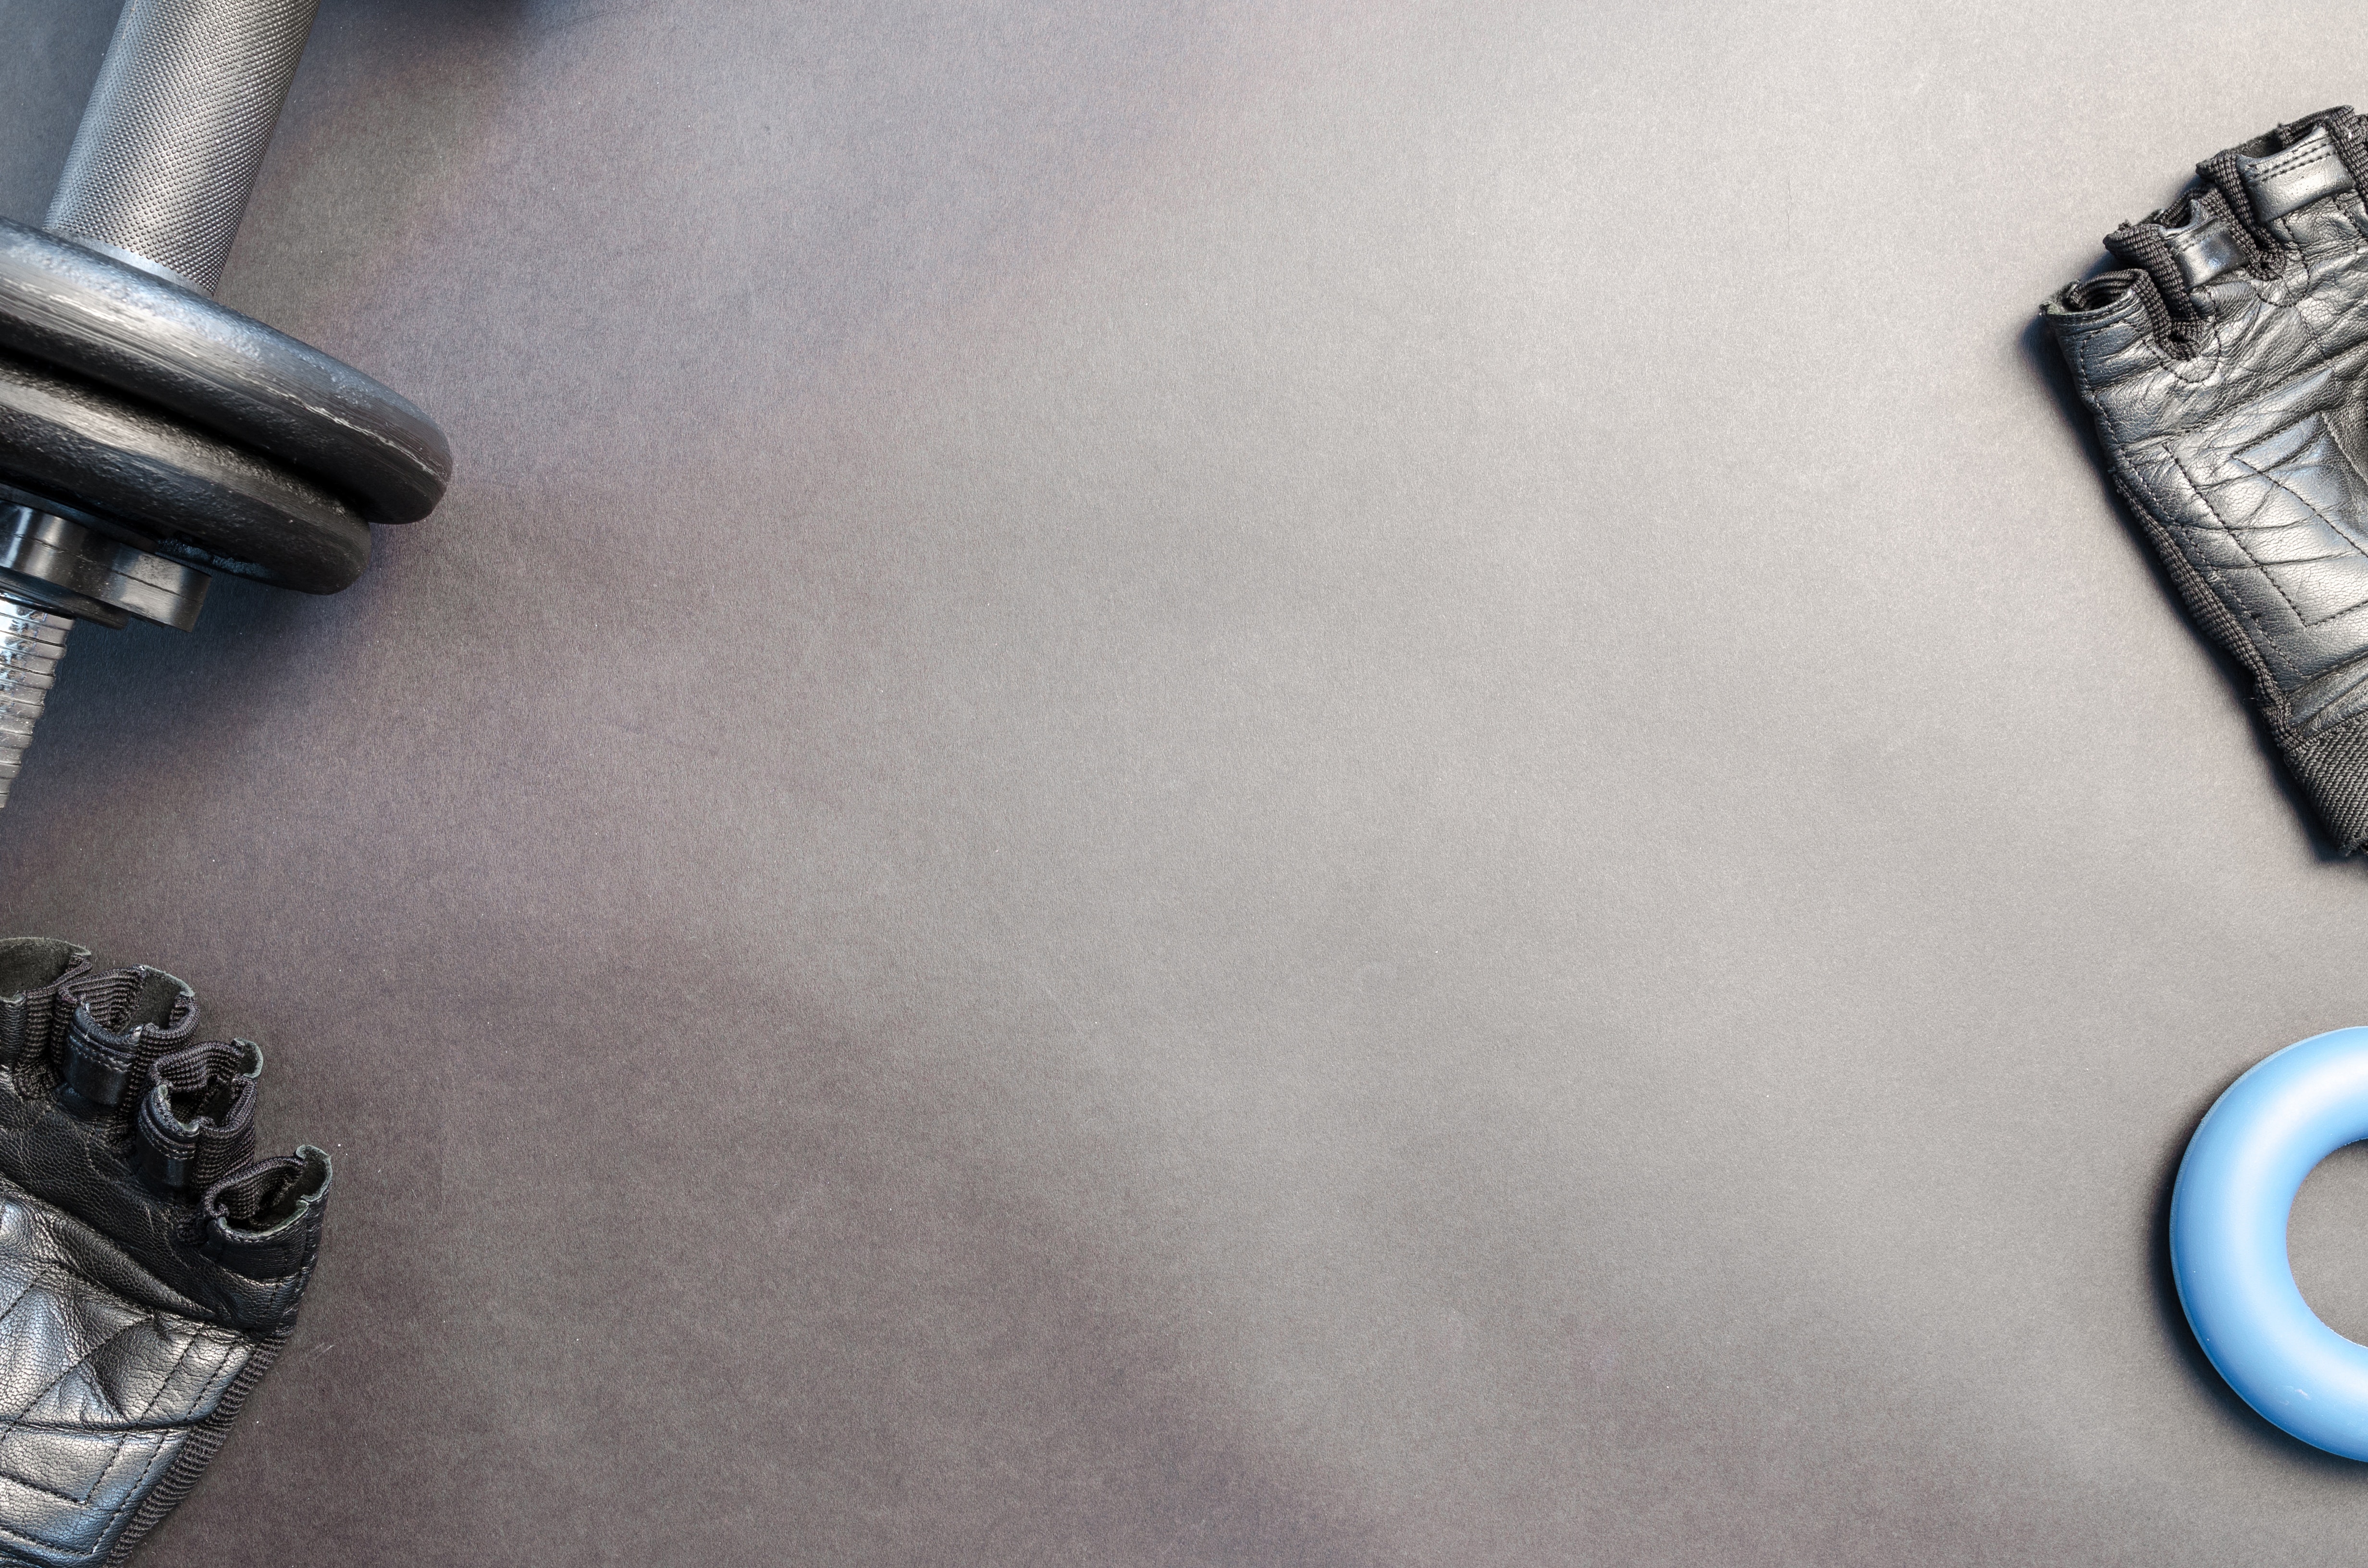
hand, metal, fashion accessory, silver